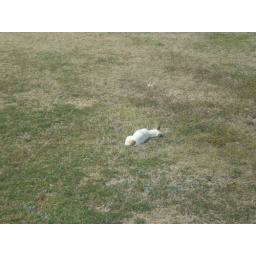
Woody was the &amp;quot;trash pile&amp;quot; that I saw through my kitchen windowHe was napping in the grass